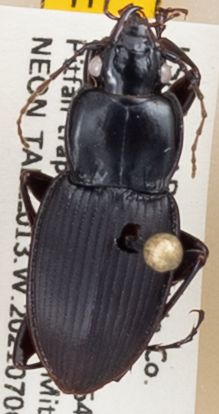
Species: Cyclotrachelus convivus
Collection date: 2021-07-06
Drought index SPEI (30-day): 1.086
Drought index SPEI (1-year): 0.926
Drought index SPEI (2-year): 2.09